Arthur Valpey

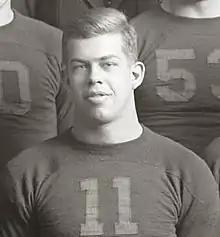
Valpey from 1935 Michigan team photograph

Arthur Ludgate Valpey Jr. (August 5, 1915 – March 12, 2007) was an American football player and coach. He served as the head football coach at Harvard University from 1948 to 1949 and at the University of Connecticut from 1950 to 1951, compiling a career college football coach record of 12–21. Valpey played college football at the University of Michigan.